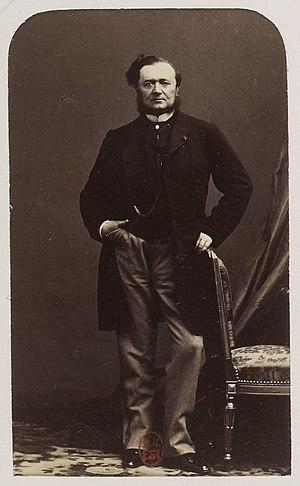
Charlemagne-Émile de Maupas. Photographie incluse dans le recueil Personnalités politiques, militaires et religieuses des années 1850 et 1860, Paris, BnF.
Charlemagne Émile de Maupas, né à Bar-sur-Aube le 8 décembre 1818, mort à Paris le 18 juin 1888, est un homme politique français. Avec Morny, Persigny et le général de Saint-Arnaud, Maupas est l’organisateur des forces de police et militaires parisiennes lors du coup d'État du 2 décembre 1851 pour le compte de Louis-Napoléon Bonaparte, futur Napoléon III.
Le coup d'État du 2 décembre 1851 est l'acte par lequel, en violation de la légitimité constitutionnelle, Louis-Napoléon Bonaparte, président de la République française depuis trois ans, conserve le pouvoir à quelques mois de la fin de son mandat alors que la Constitution de la Deuxième République lui interdisait de se représenter.